Say Yes demonstrations

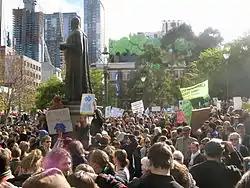
Part of the crowd at the State Library of Victoria during the Melbourne demonstration.

The "Say Yes" demonstrations were a series of simultaneous political demonstrations held in major cities across Australia on 5 June 2011 to coincide with World Environment Day. The gatherings were organised as demonstrations of some public support for political action on climate change in Australia, including support for mitigation, investment in renewable energy and decommissioning of fossil fuel power stations and polluting industry. The largest individual gatherings attracting 10,000 in Melbourne and 8,000 in Sydney.